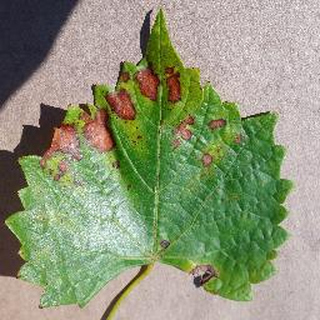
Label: grape_esca_black_measles